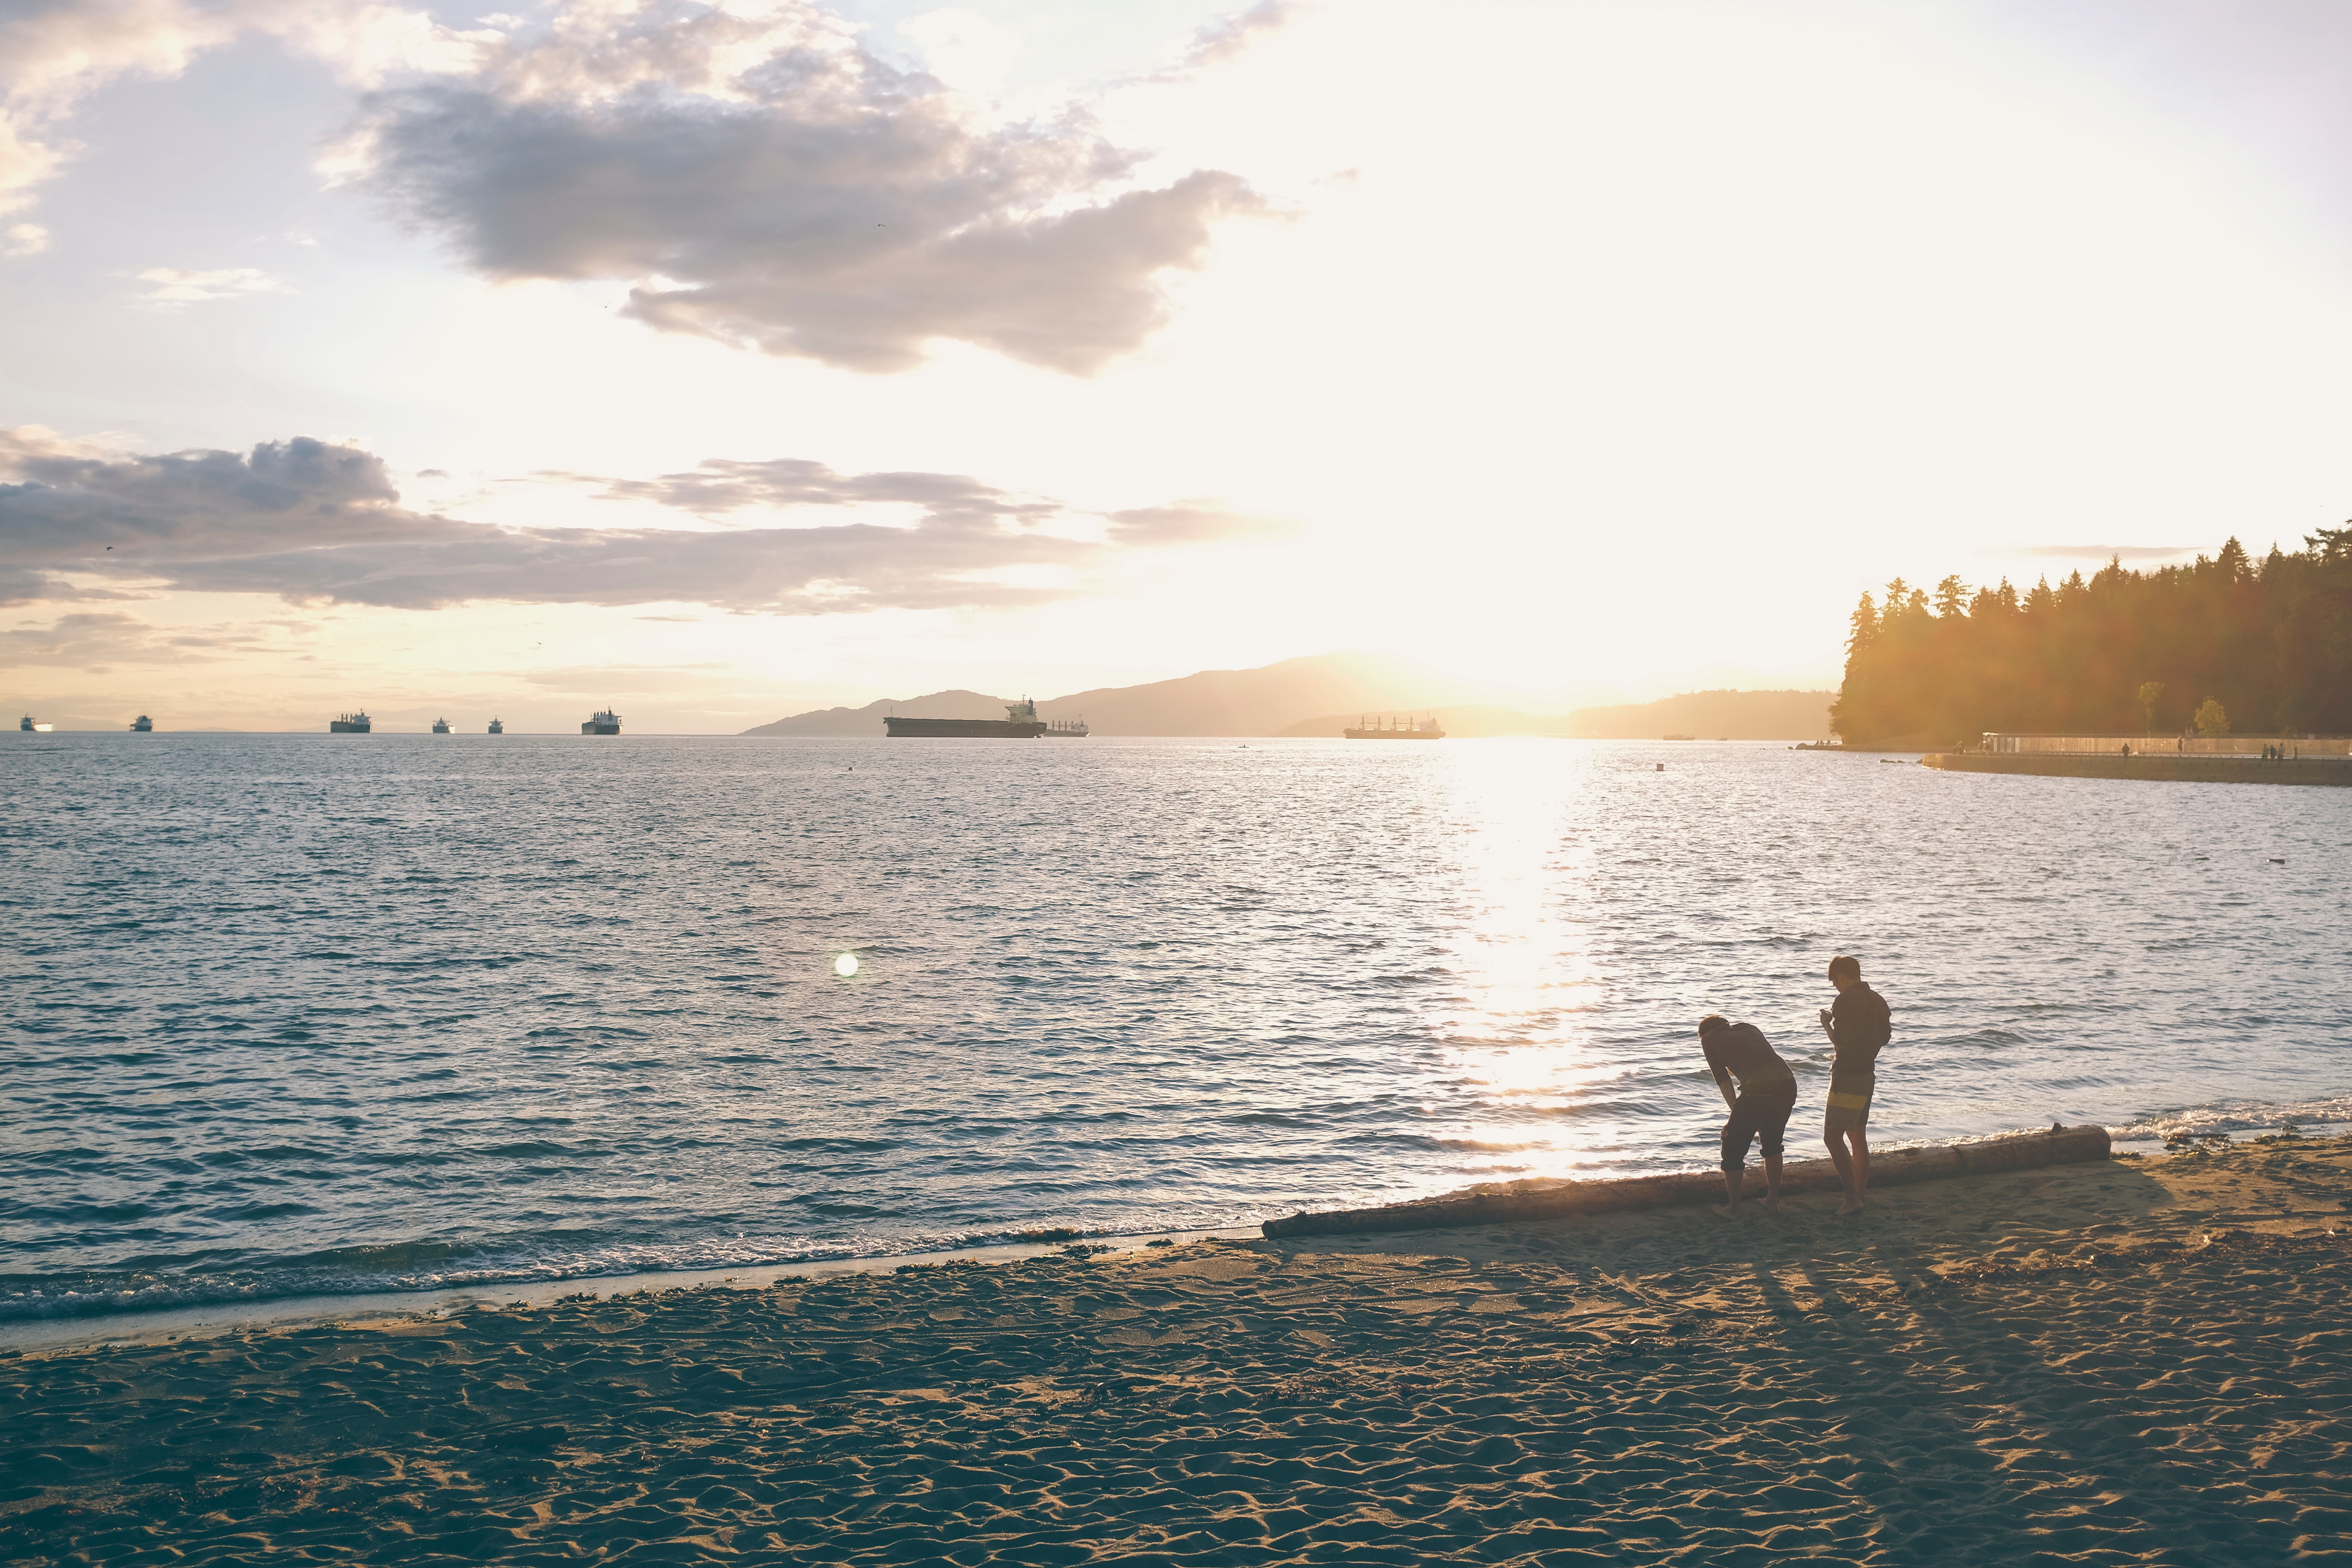
beach, sea, coast, ocean, horizon, cloud, sky, sun, sunrise, sunset, sunlight, morning, shore, wave, lake, dawn, dusk, evening, reflection, bay, body of water